The Secret Mark of D'Artagnan

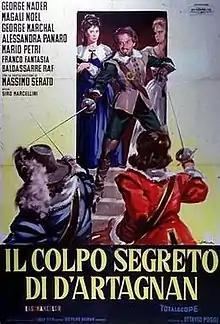

The Secret Mark of D'Artagnan is a 1962 Italian-French adventure film written and directed by Siro Marcellini and starring George Nader and Magali Noël.